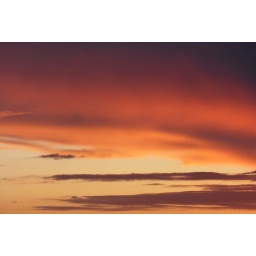
The red in the sky is ours